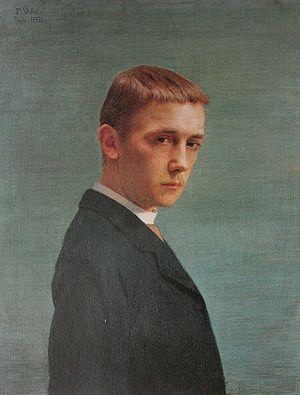
Un autoportrait est une représentation d'un artiste, dessinée, peinte, photographiée ou sculptée par l'artiste lui-même.
Autoportrait à l'âge de vingt ans est un tableau réalisé par le peintre suisse Félix Vallotton en 1885. Cette huile sur toile est un autoportrait. Elle est conservée au musée cantonal des beaux-arts de Lausanne, à Lausanne.
Cette page liste les peintures de Félix Vallotton.